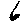
Label: 6